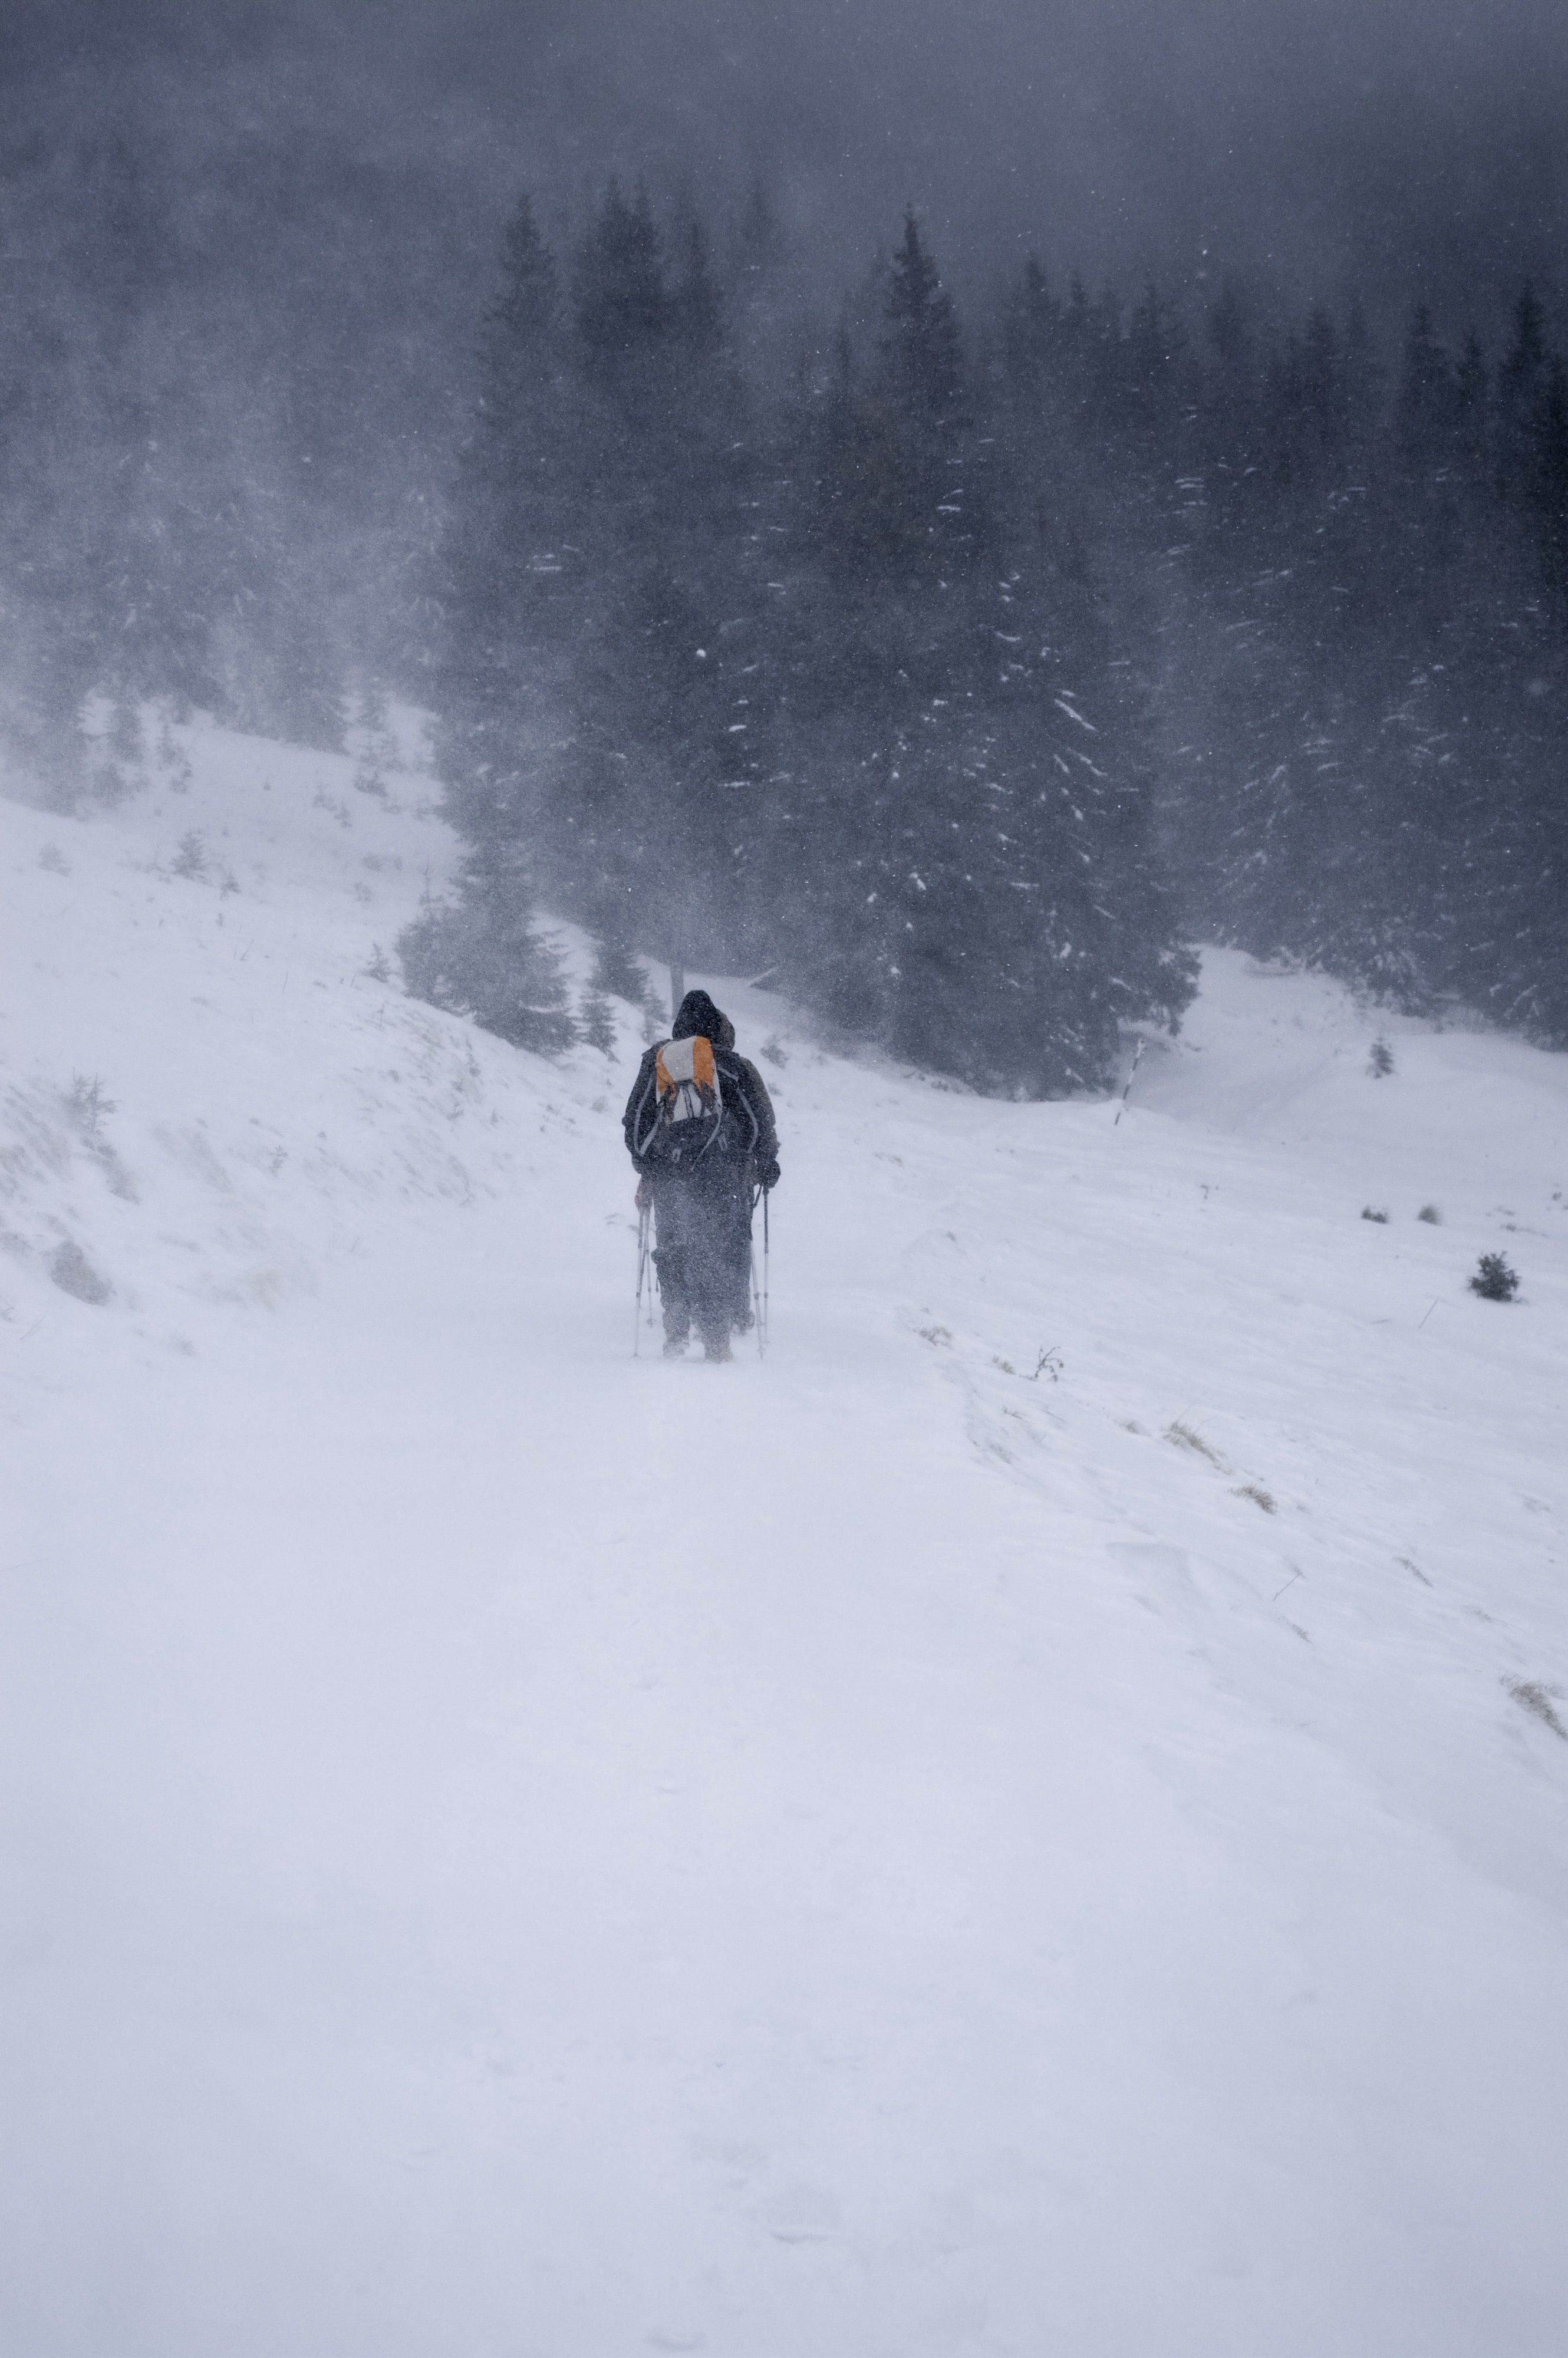
landscape, tree, nature, forest, outdoor, mountain, snow, cold, winter, sky, wood, white, frost, pine, wild, ice, vehicle, park, weather, frozen, season, snowflake, snowfall, footwear, blizzard, december, freezing, nobody, geological phenomenon, winter storm